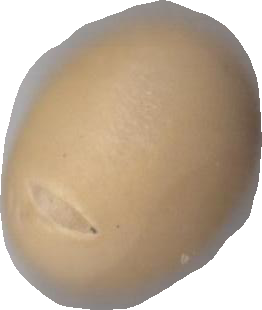
Variety: Dega